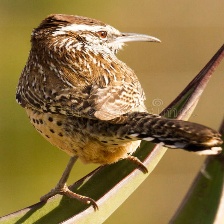
Species: CACTUS WREN
Scientific name: CAMPYLORHYNCHUS BRUNNEICAPILLUS